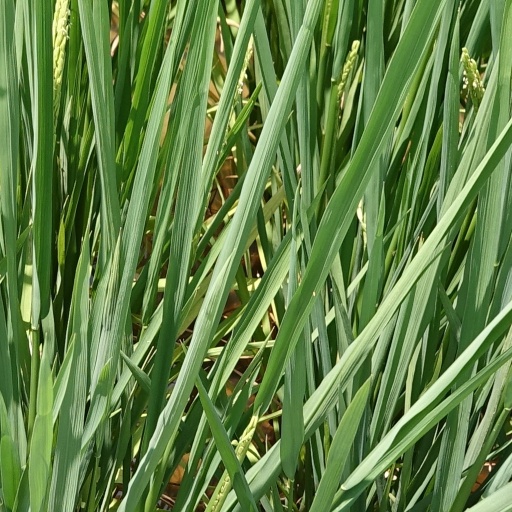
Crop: rice